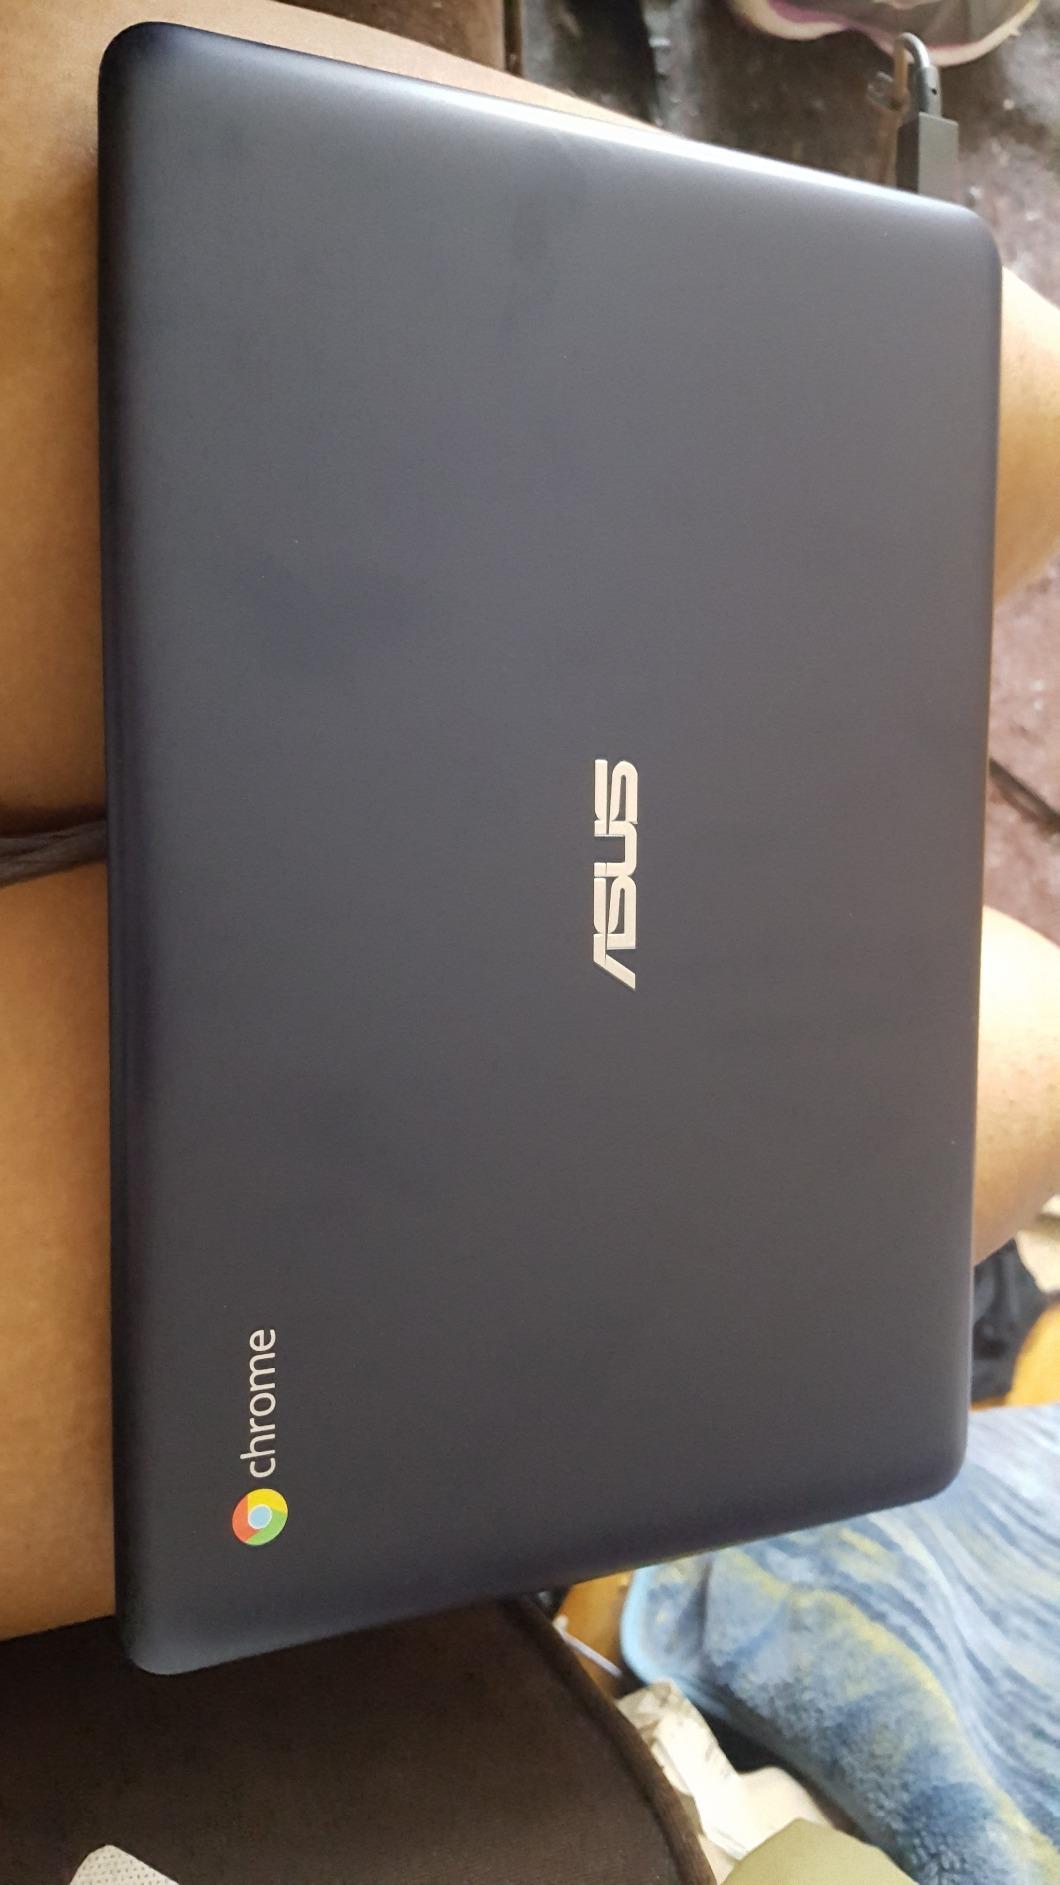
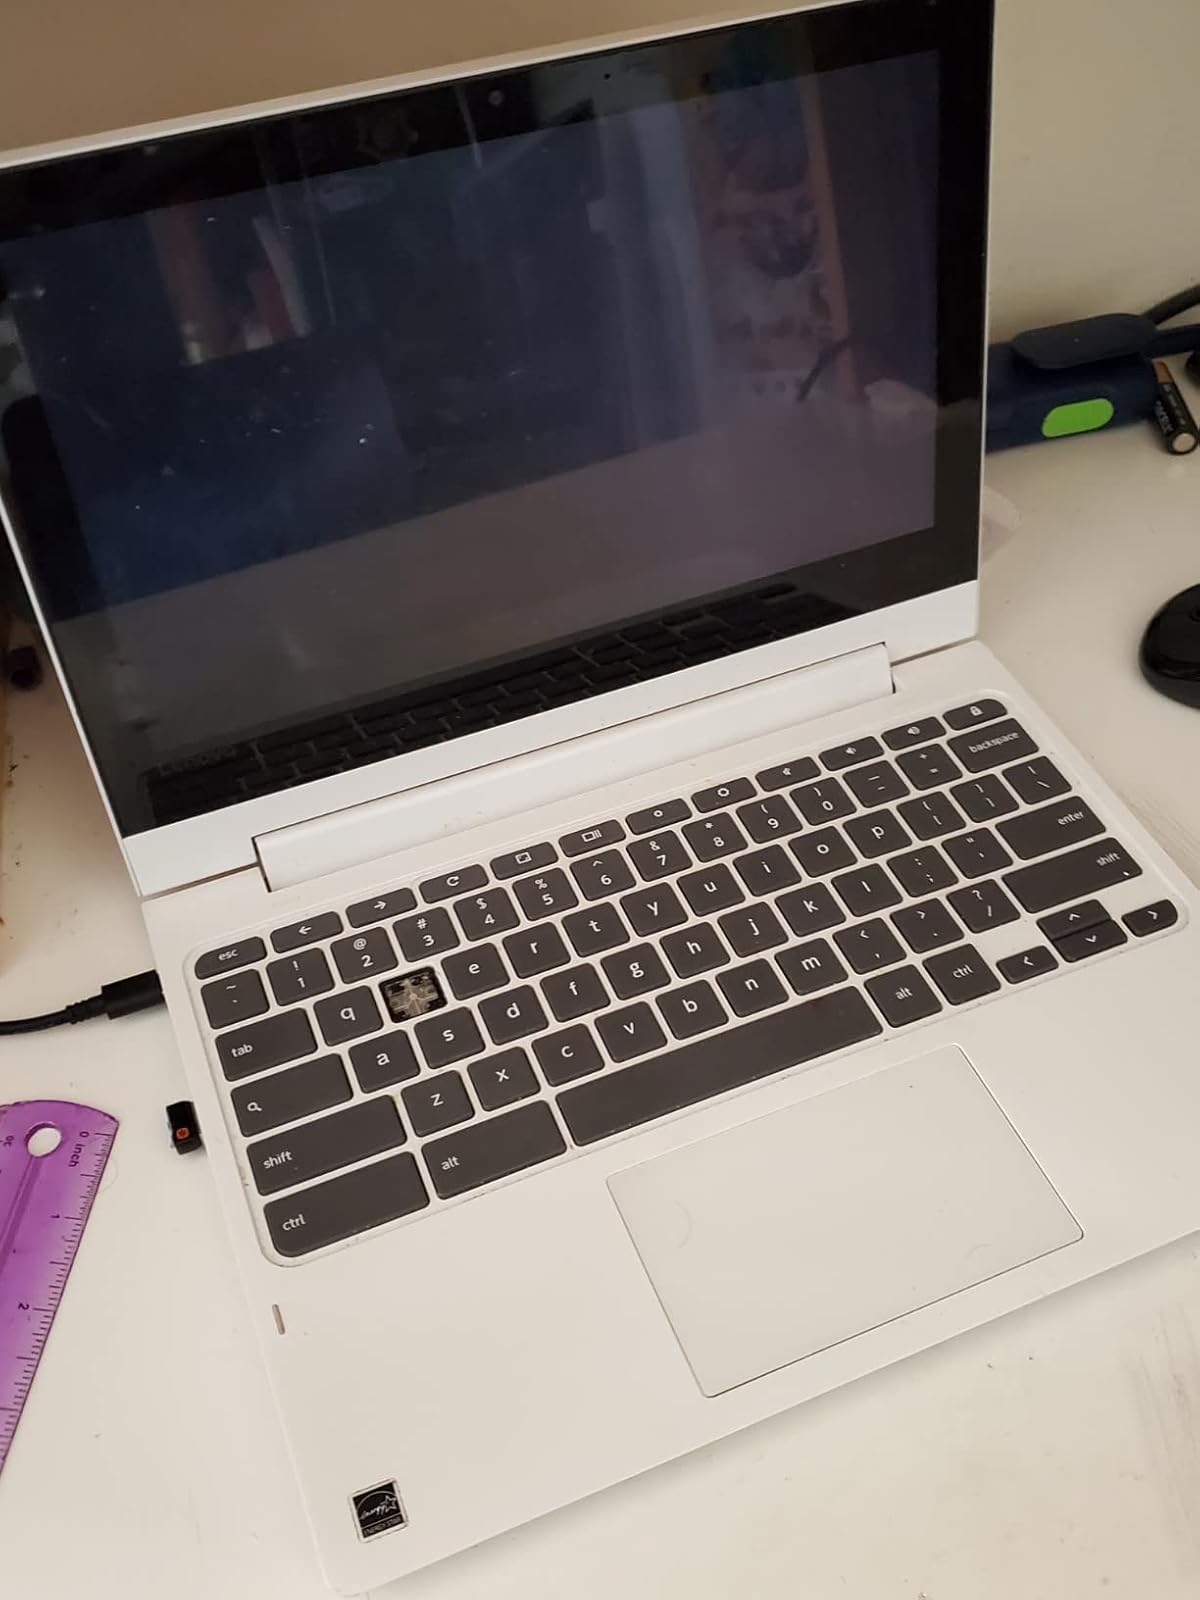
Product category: laptop
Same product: no